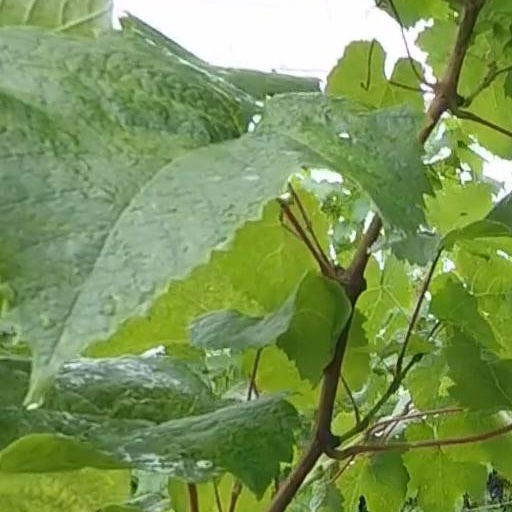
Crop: grape